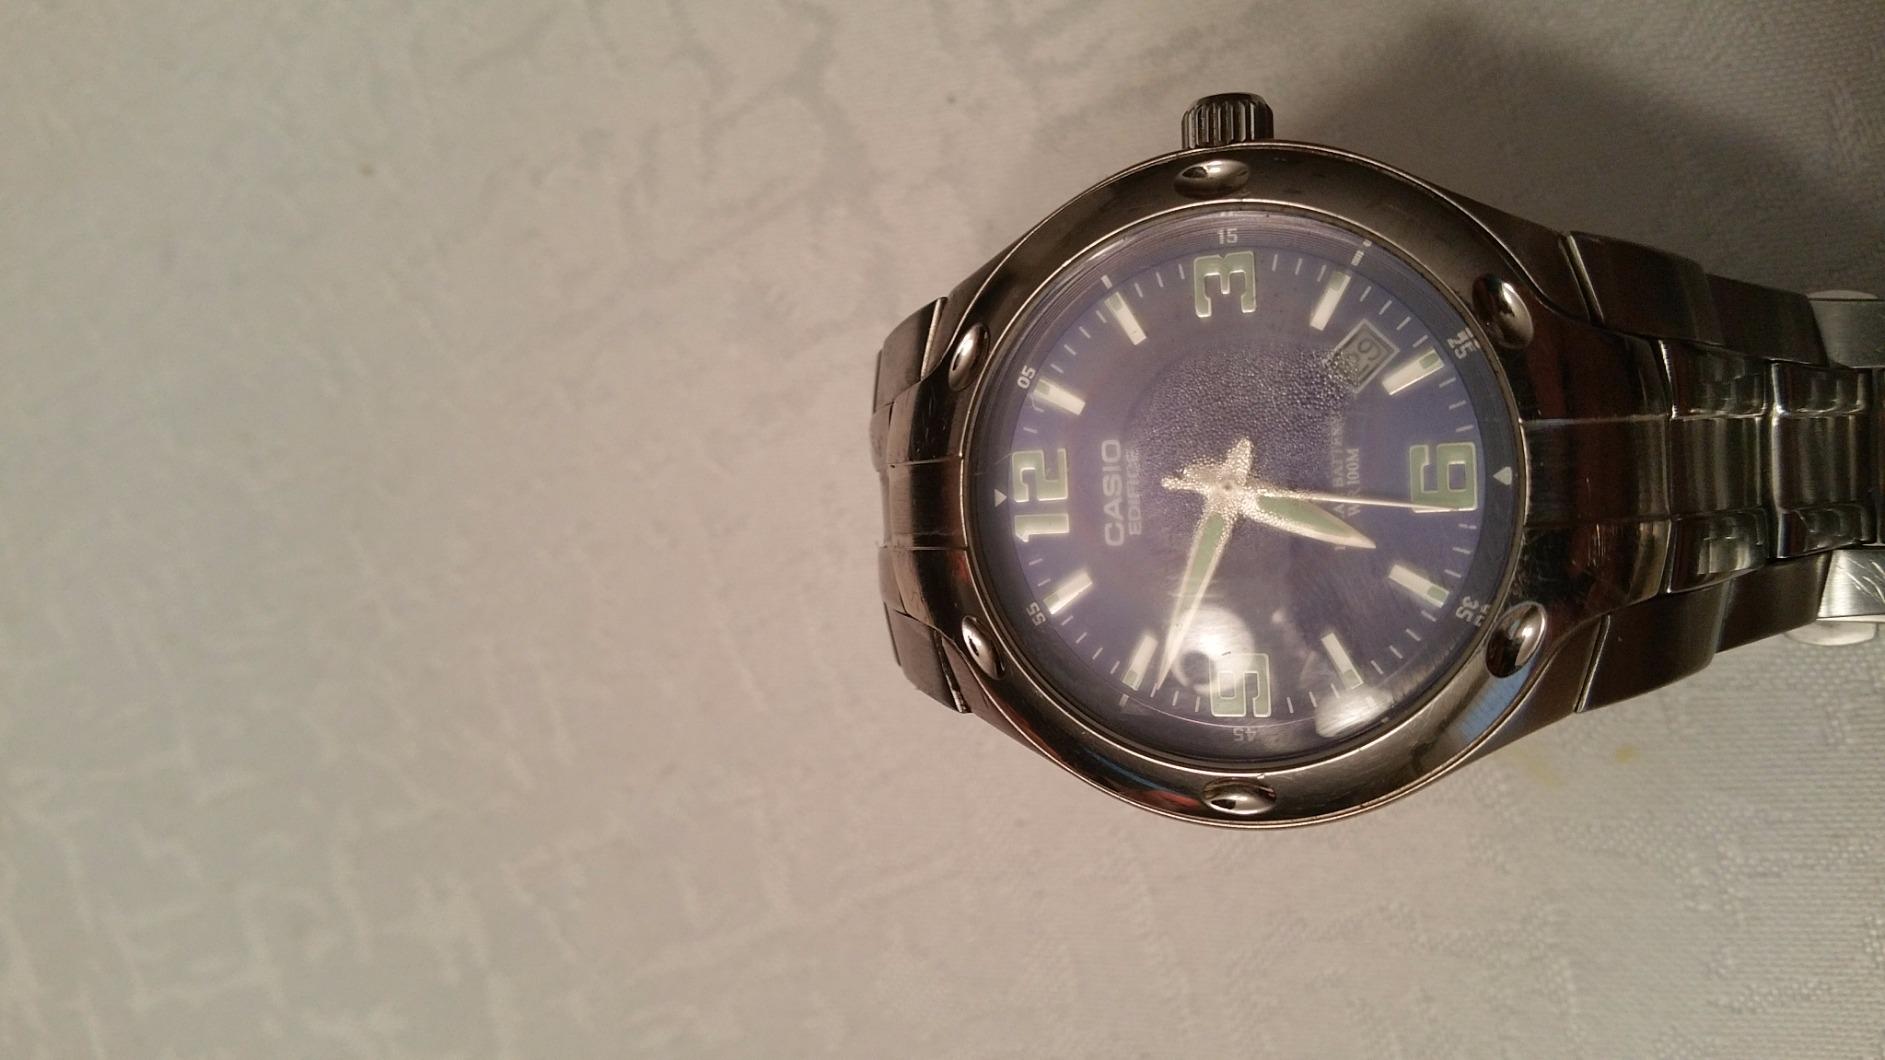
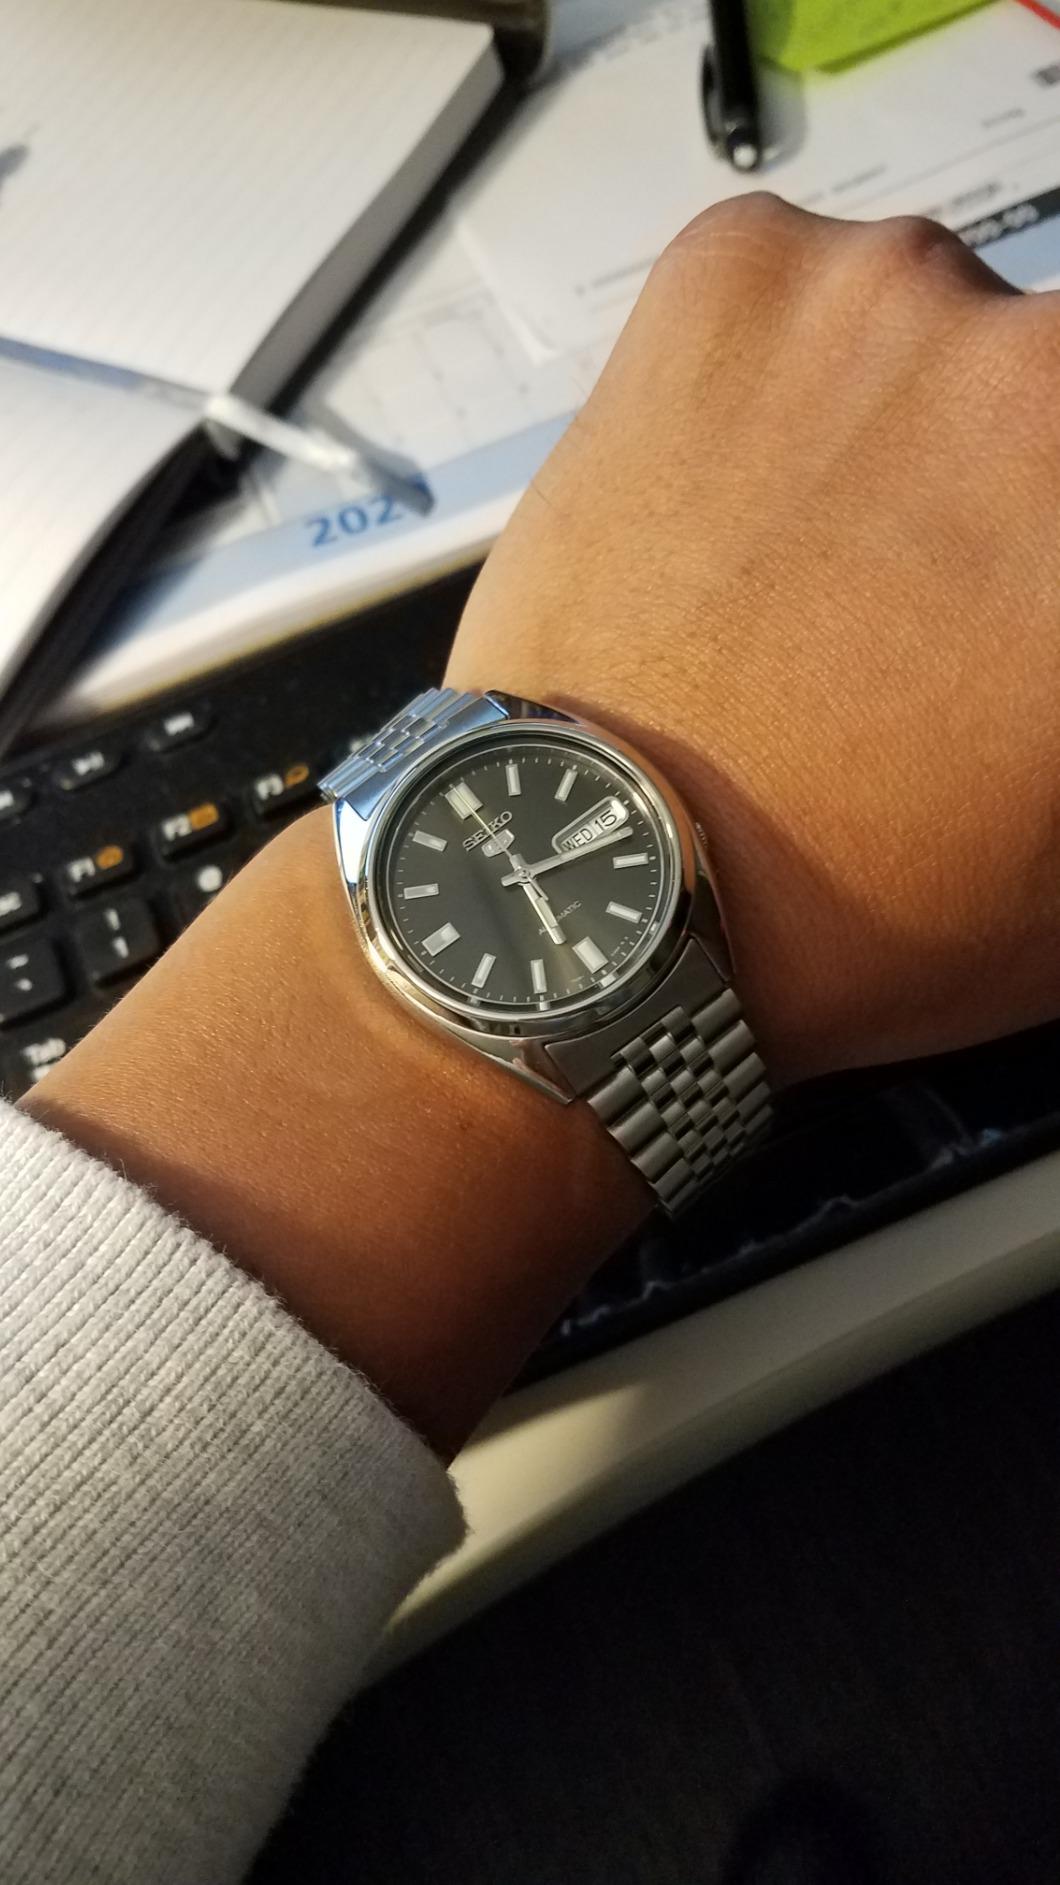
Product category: accessories_watch
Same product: no